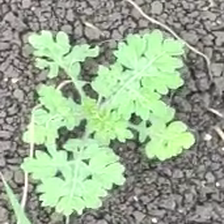
Weed species: Gajar_gavat_(Parthenium hysterophorus)